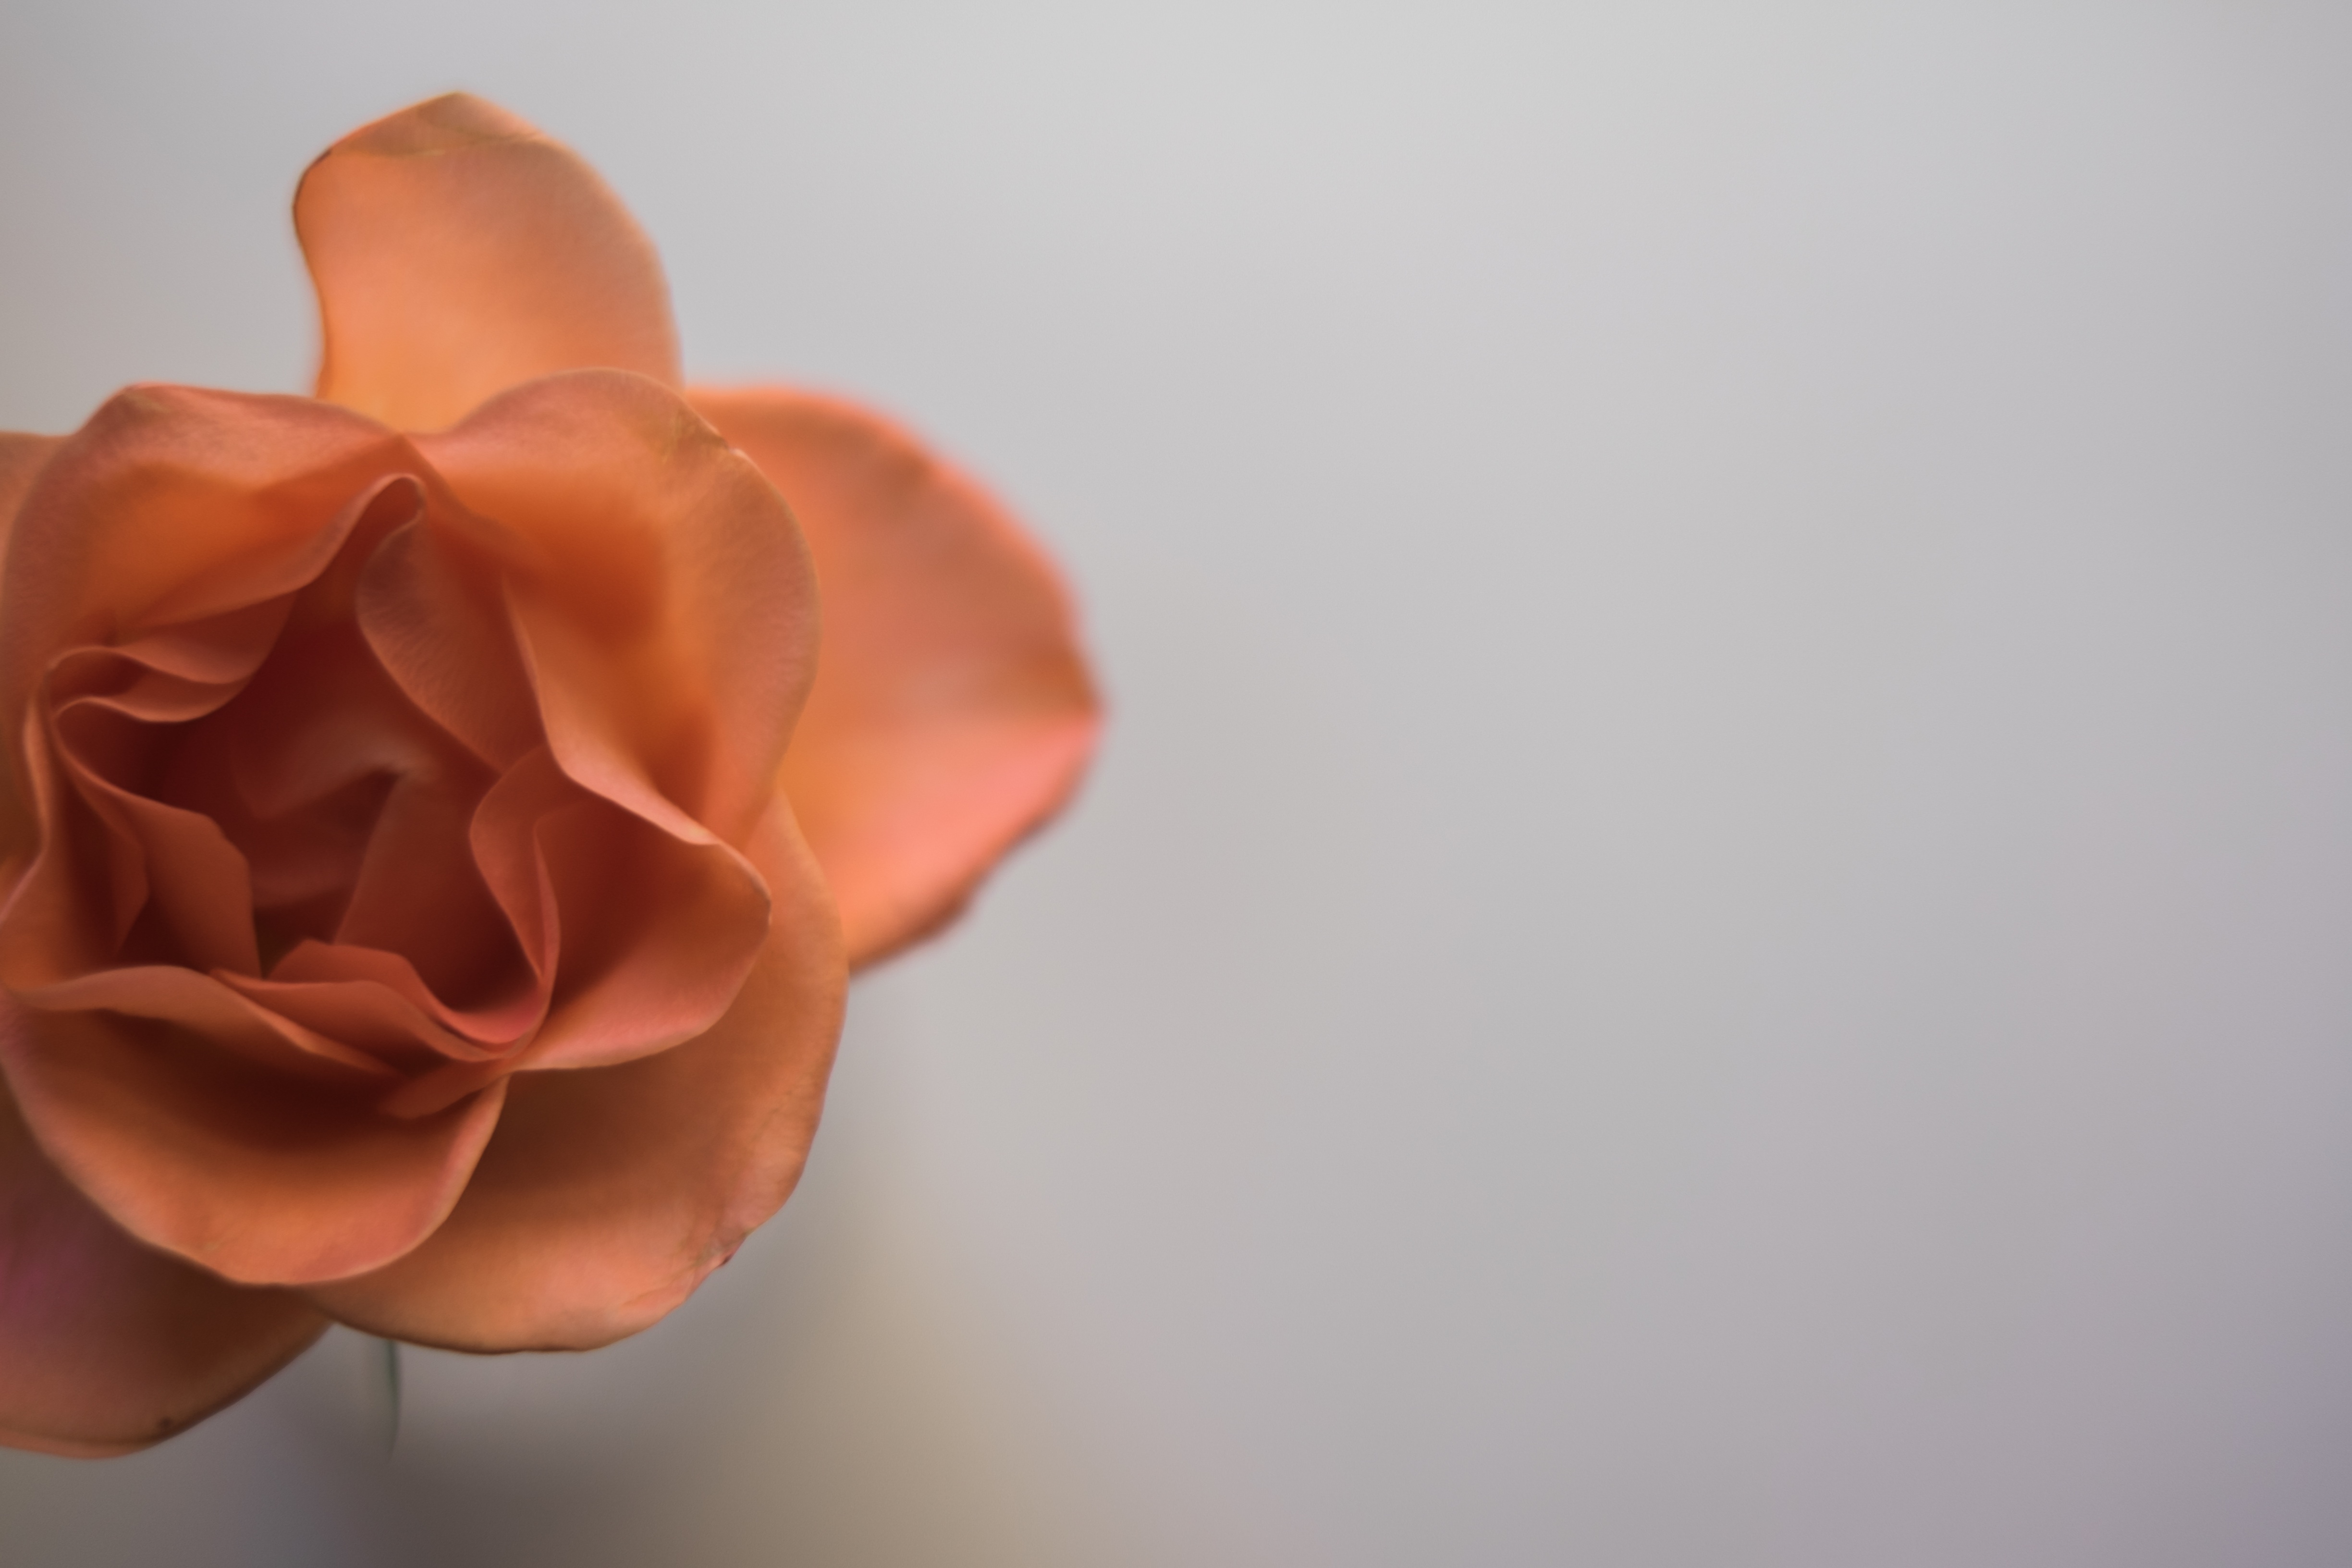
hand, plant, photography, flower, petal, finger, pink, close up, organ, macro photography, flowering plant, land plant